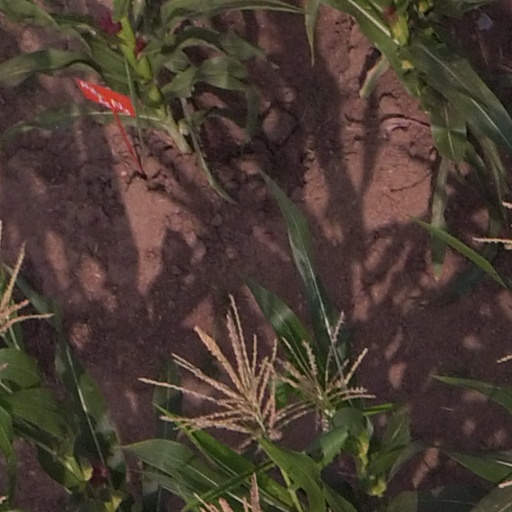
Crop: maize; corn